Mendrisio

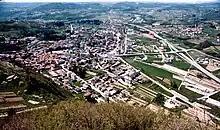
Mendrisio in the early 70s

Mendrisio had an area, , of . Of this area, or 14.9% is used for agricultural purposes, while or 27.0% is forested. Of the rest of the land, or 22.1% is settled (buildings or roads), or 0.3% is either rivers or lakes and or 0.4% is unproductive land.